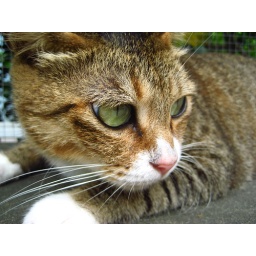
A cat basking in the afternoon sun. I like her white paws.